Washington Capitals

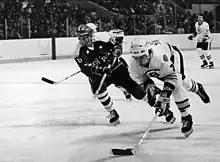
Two hockey players in full pads and helmets on the ice, both in motion, with two others further behind them.

The Capitals' inaugural season was dreadful, even by expansion standards. They finished with the worst record in the league at 8–67–5; their 21 points were half that of their expansion brethren, the Scouts. The eight wins are the fewest for an NHL team playing at least 70 games, and the .131 winning percentage is still the worst in NHL history. They also set records for most road losses (39 out of 40), most consecutive road losses (37), and most consecutive losses (17). Head coach Jim Anderson said, "I'd rather find out my wife was cheating on me than keep losing like this. At least I could tell my wife to cut it out." Schmidt himself had to take over the coaching reins late in the season.